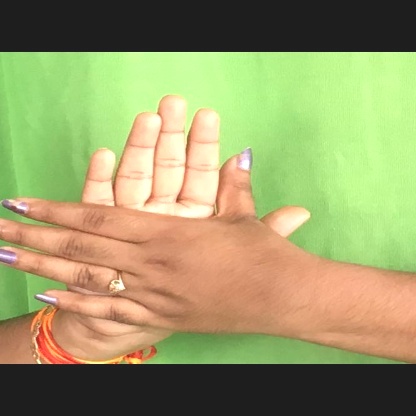
Mudra: Chakra